Dark Matter (2015 TV series)

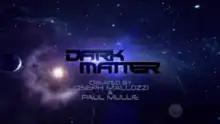
Title card since the second season

Dark Matter is a science fiction television series that premiered in 2015, developed by Prodigy Pictures in association with the Space channel and the Syfy channel. The concept was created by Joseph Mallozzi and Paul Mullie while they were working on the "Stargate" franchise, and was originally published as a comic book series in 2012.